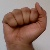
The image shows a hand gesture representing the letter 'A' in Indian Sign Language.